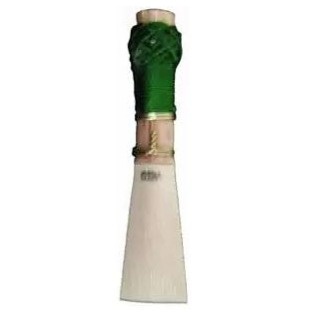
Emerald 701M Bassoon Reed - Medium
Emerald reeds retain popularity with beginners and professionals due to their consistency and reliability. Bassoon reed, medium strength.
Brand: St. Louis
Category: Arts & Entertainment > Hobbies & Creative Arts > Musical Instrument & Orchestra Accessories > Woodwind Instrument Accessories > Bassoon Accessories > Bassoon Reeds > Handmade Reeds